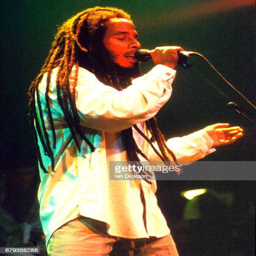
singer songwriter performing on stage